Promethearchaeum

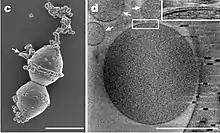
"Promethearchaeum" (MK-D1) cells. Left: Dividing cell. Right: Membrane vesicles associated with the cell membrane.

"P. syntrophicum" is one of a few archaea whose structures are known in details and with extraordinary features, so different from perviously known archaea that Ettema, on first seeing the report, perceived it as a "sort of an organism from outer space." It has no complex structural components for which Imachi remarked it as "the least complete living thing ever found." The main cell is rounded in shape but gives off multiple thread-like projections, much like tentacles on marine invertebrates, some of them highly branched. Yet, like other archaea, it has no visible nucleus or any membrane-bound organelle. Its main cell measures about in diameter. Its tentacle-like arms constantly change sizes depending on their activity, and on average are thick and long. It is generally associated with free and attached membrane vesicles on its surface that could be used for transferring nutrients and cell metabolites to other microbes. While it has weak metabolic systems, it exhibits high heterotrophic amino acid catabolism."" It is strictly anaerobic (oxygenless) and requires reducing agents such as sodium sulphide and cysteine–hydrochloride.